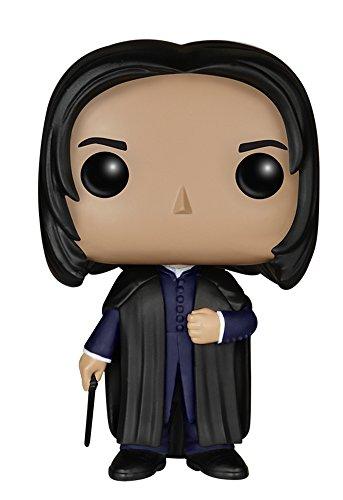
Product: Funko POP Movies: Harry Potter - Severus Snape Action Figure
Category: Toys & Games | Collectible Toys | Statues, Bobbleheads & Busts
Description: Check out the other Harry Potter figures from Funko.
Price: $10.95